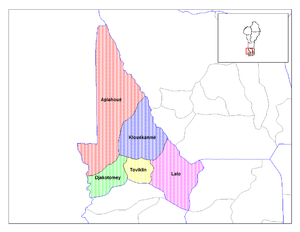
Le Bénin est subdivisé en 77 communes.
Le Couffo – d'après la rivière du même nom – est un département du sud-ouest du Bénin, limitrophe du Togo à l'ouest, ainsi que des départements béninois du Mono, du Zou et de l'Atlantique. Il a été créé en 1999 par scission du Mono. Depuis 2008 son chef-lieu est Aplahoué.